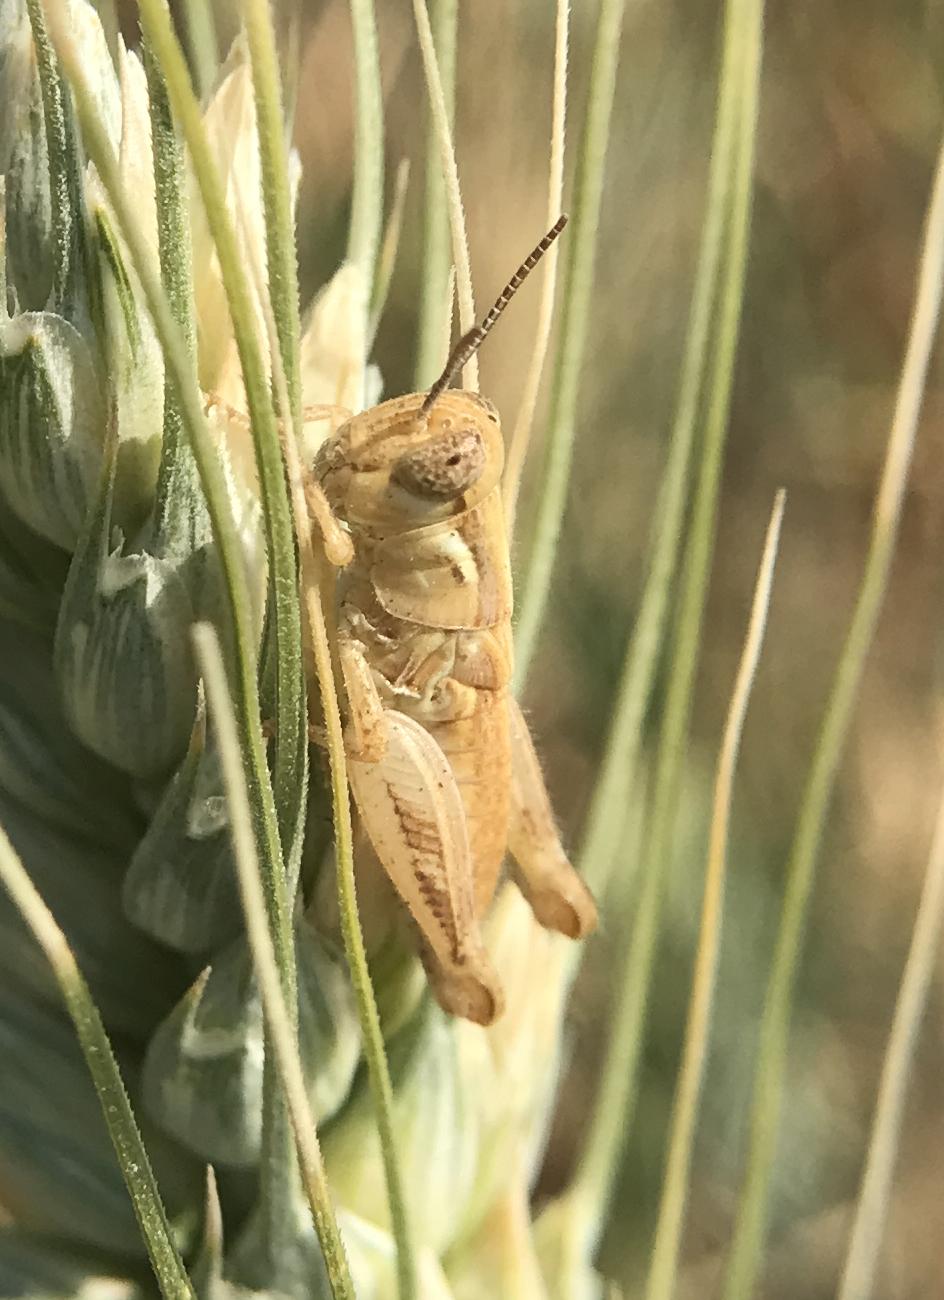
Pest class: occasional_pest